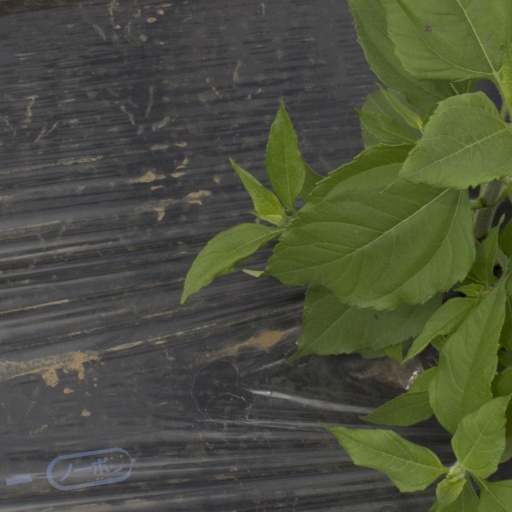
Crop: Jerusalem artichoke